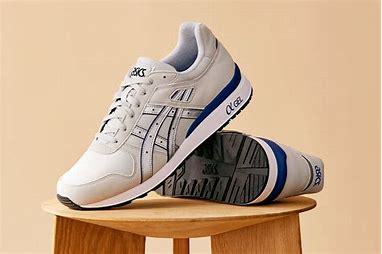
Brand: Asics
Model: Gt Ii